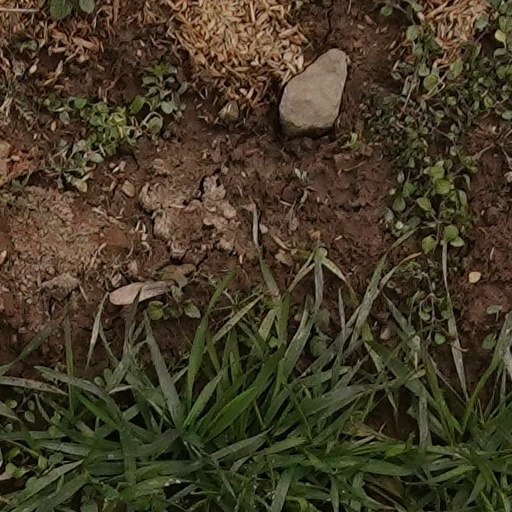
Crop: wheat